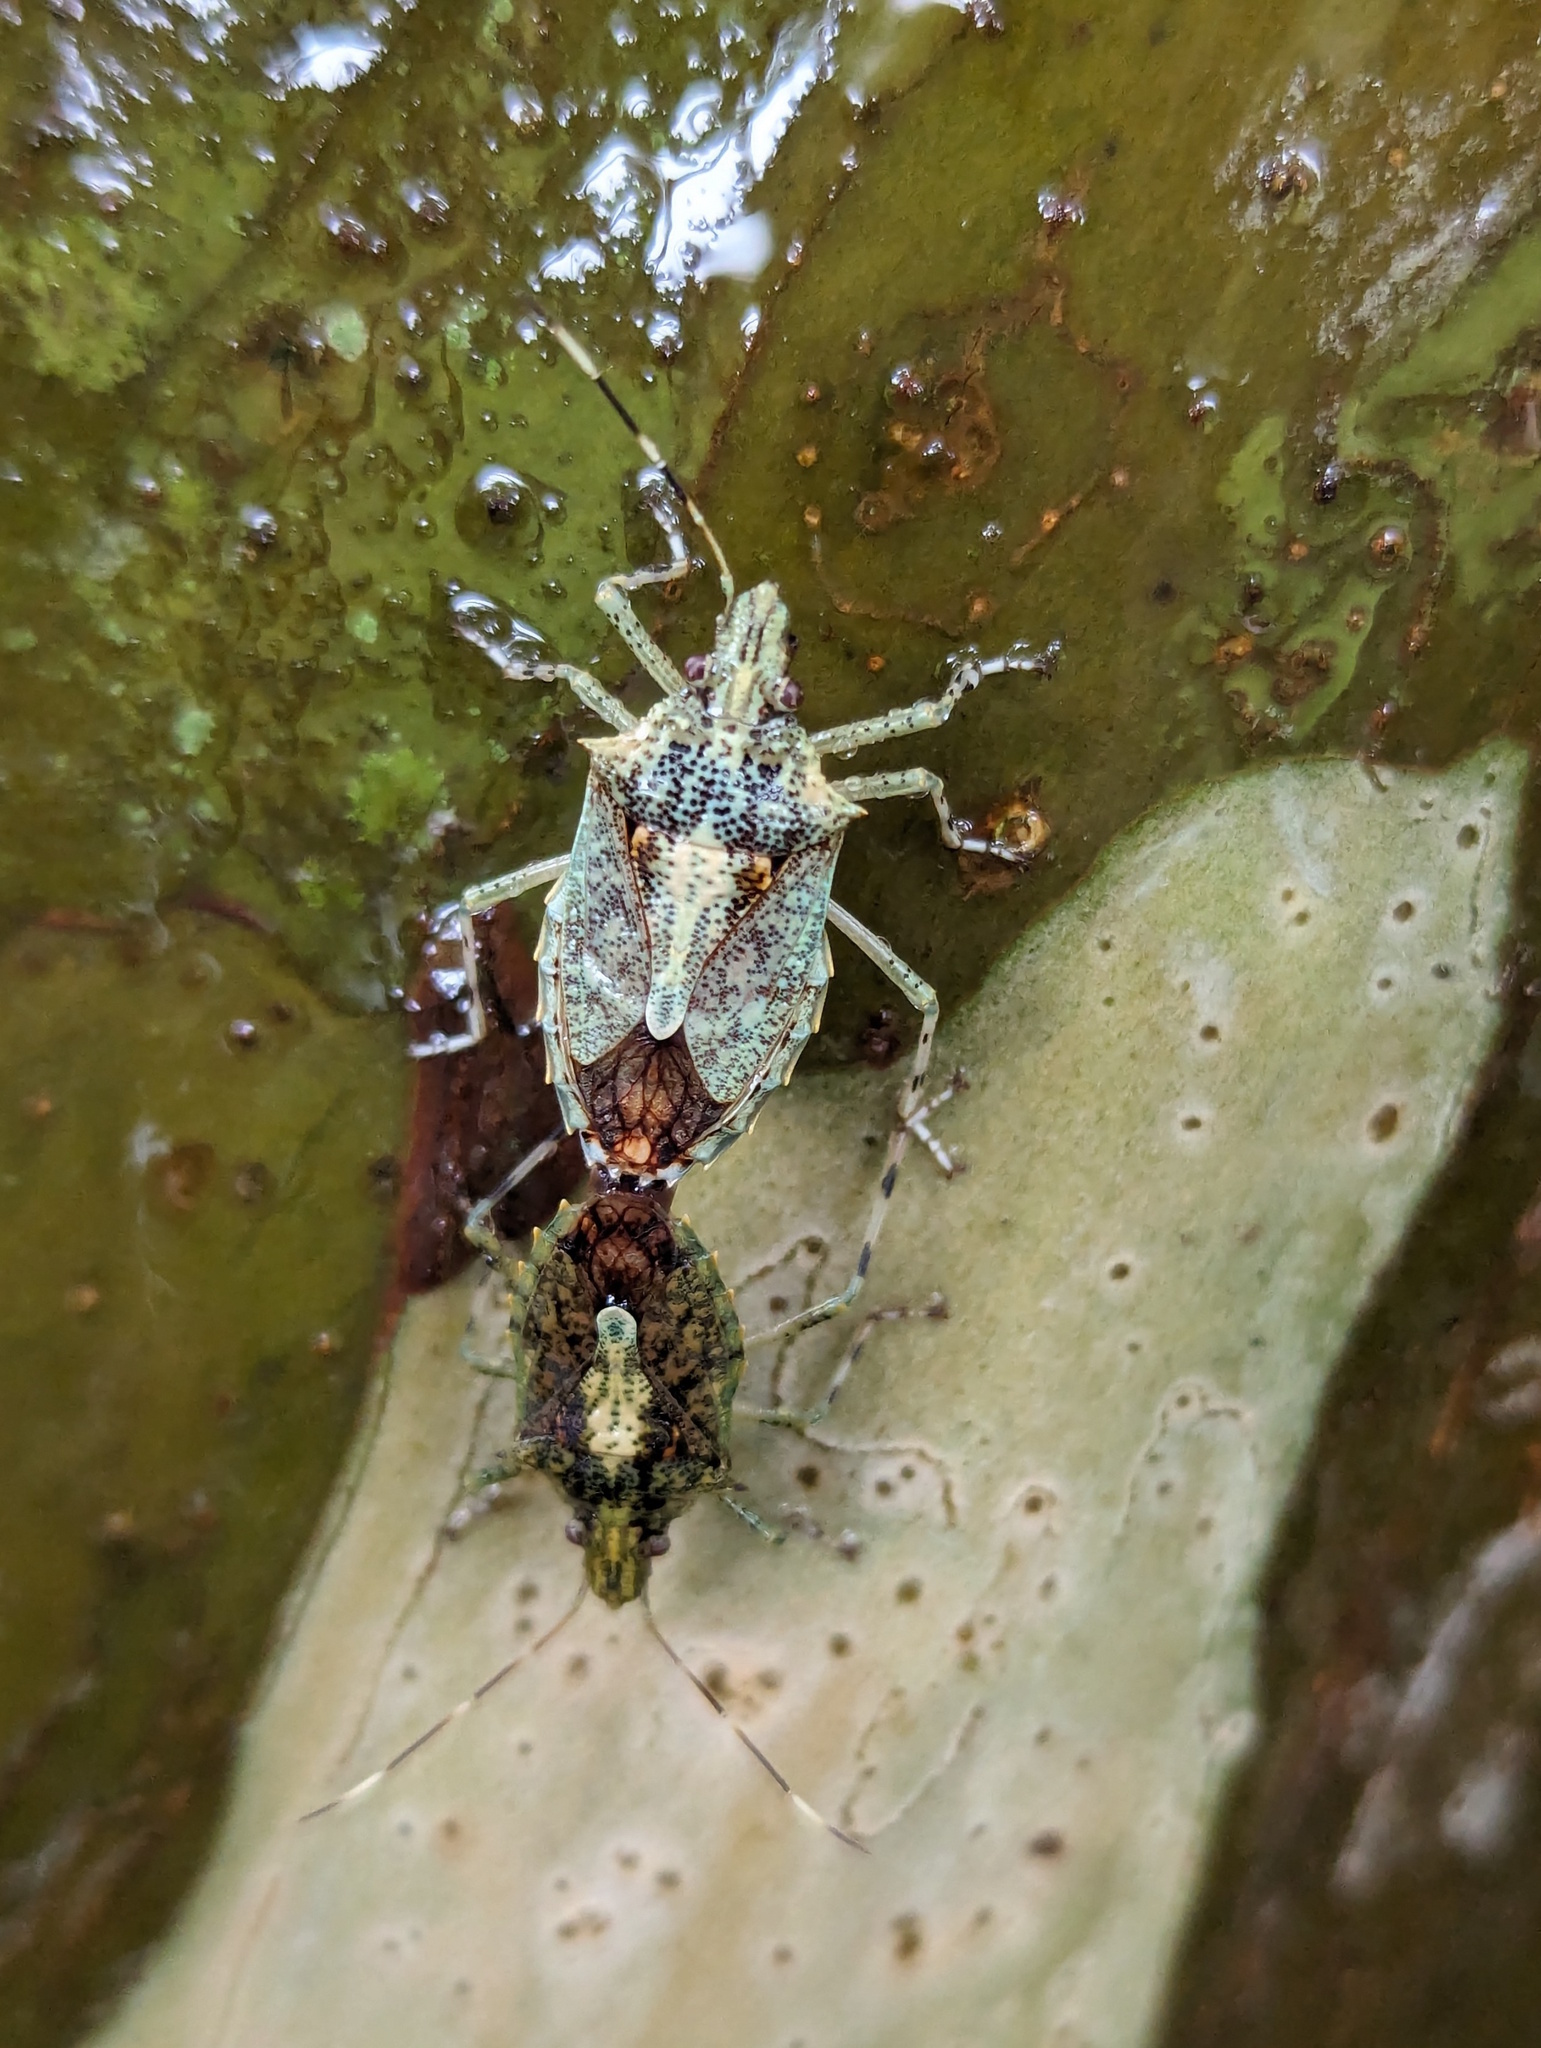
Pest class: stink_bug